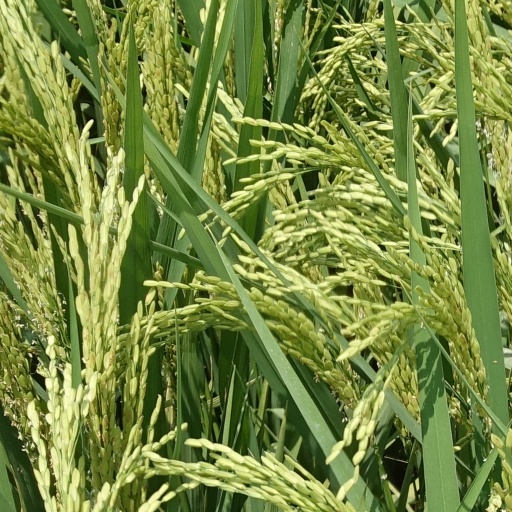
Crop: rice